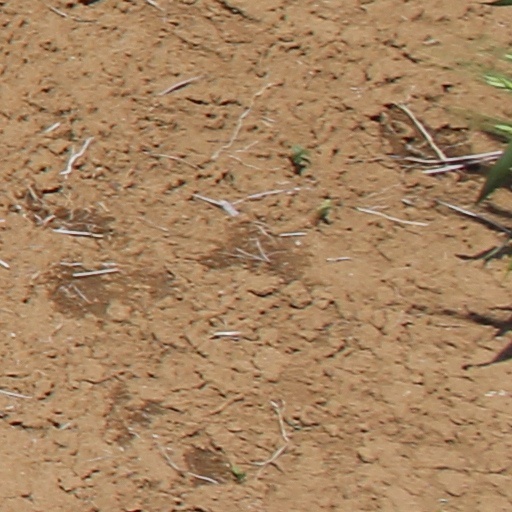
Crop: wheat